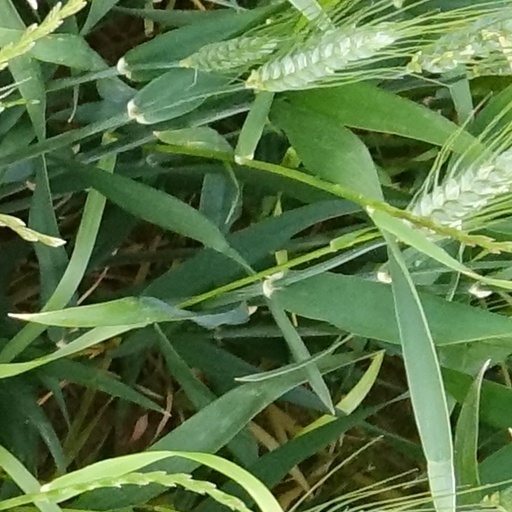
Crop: wheat